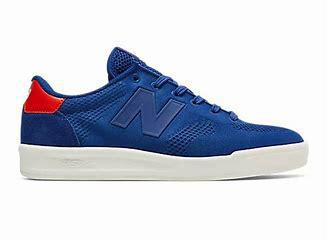
Brand: New
Model: Balance New Balance 300